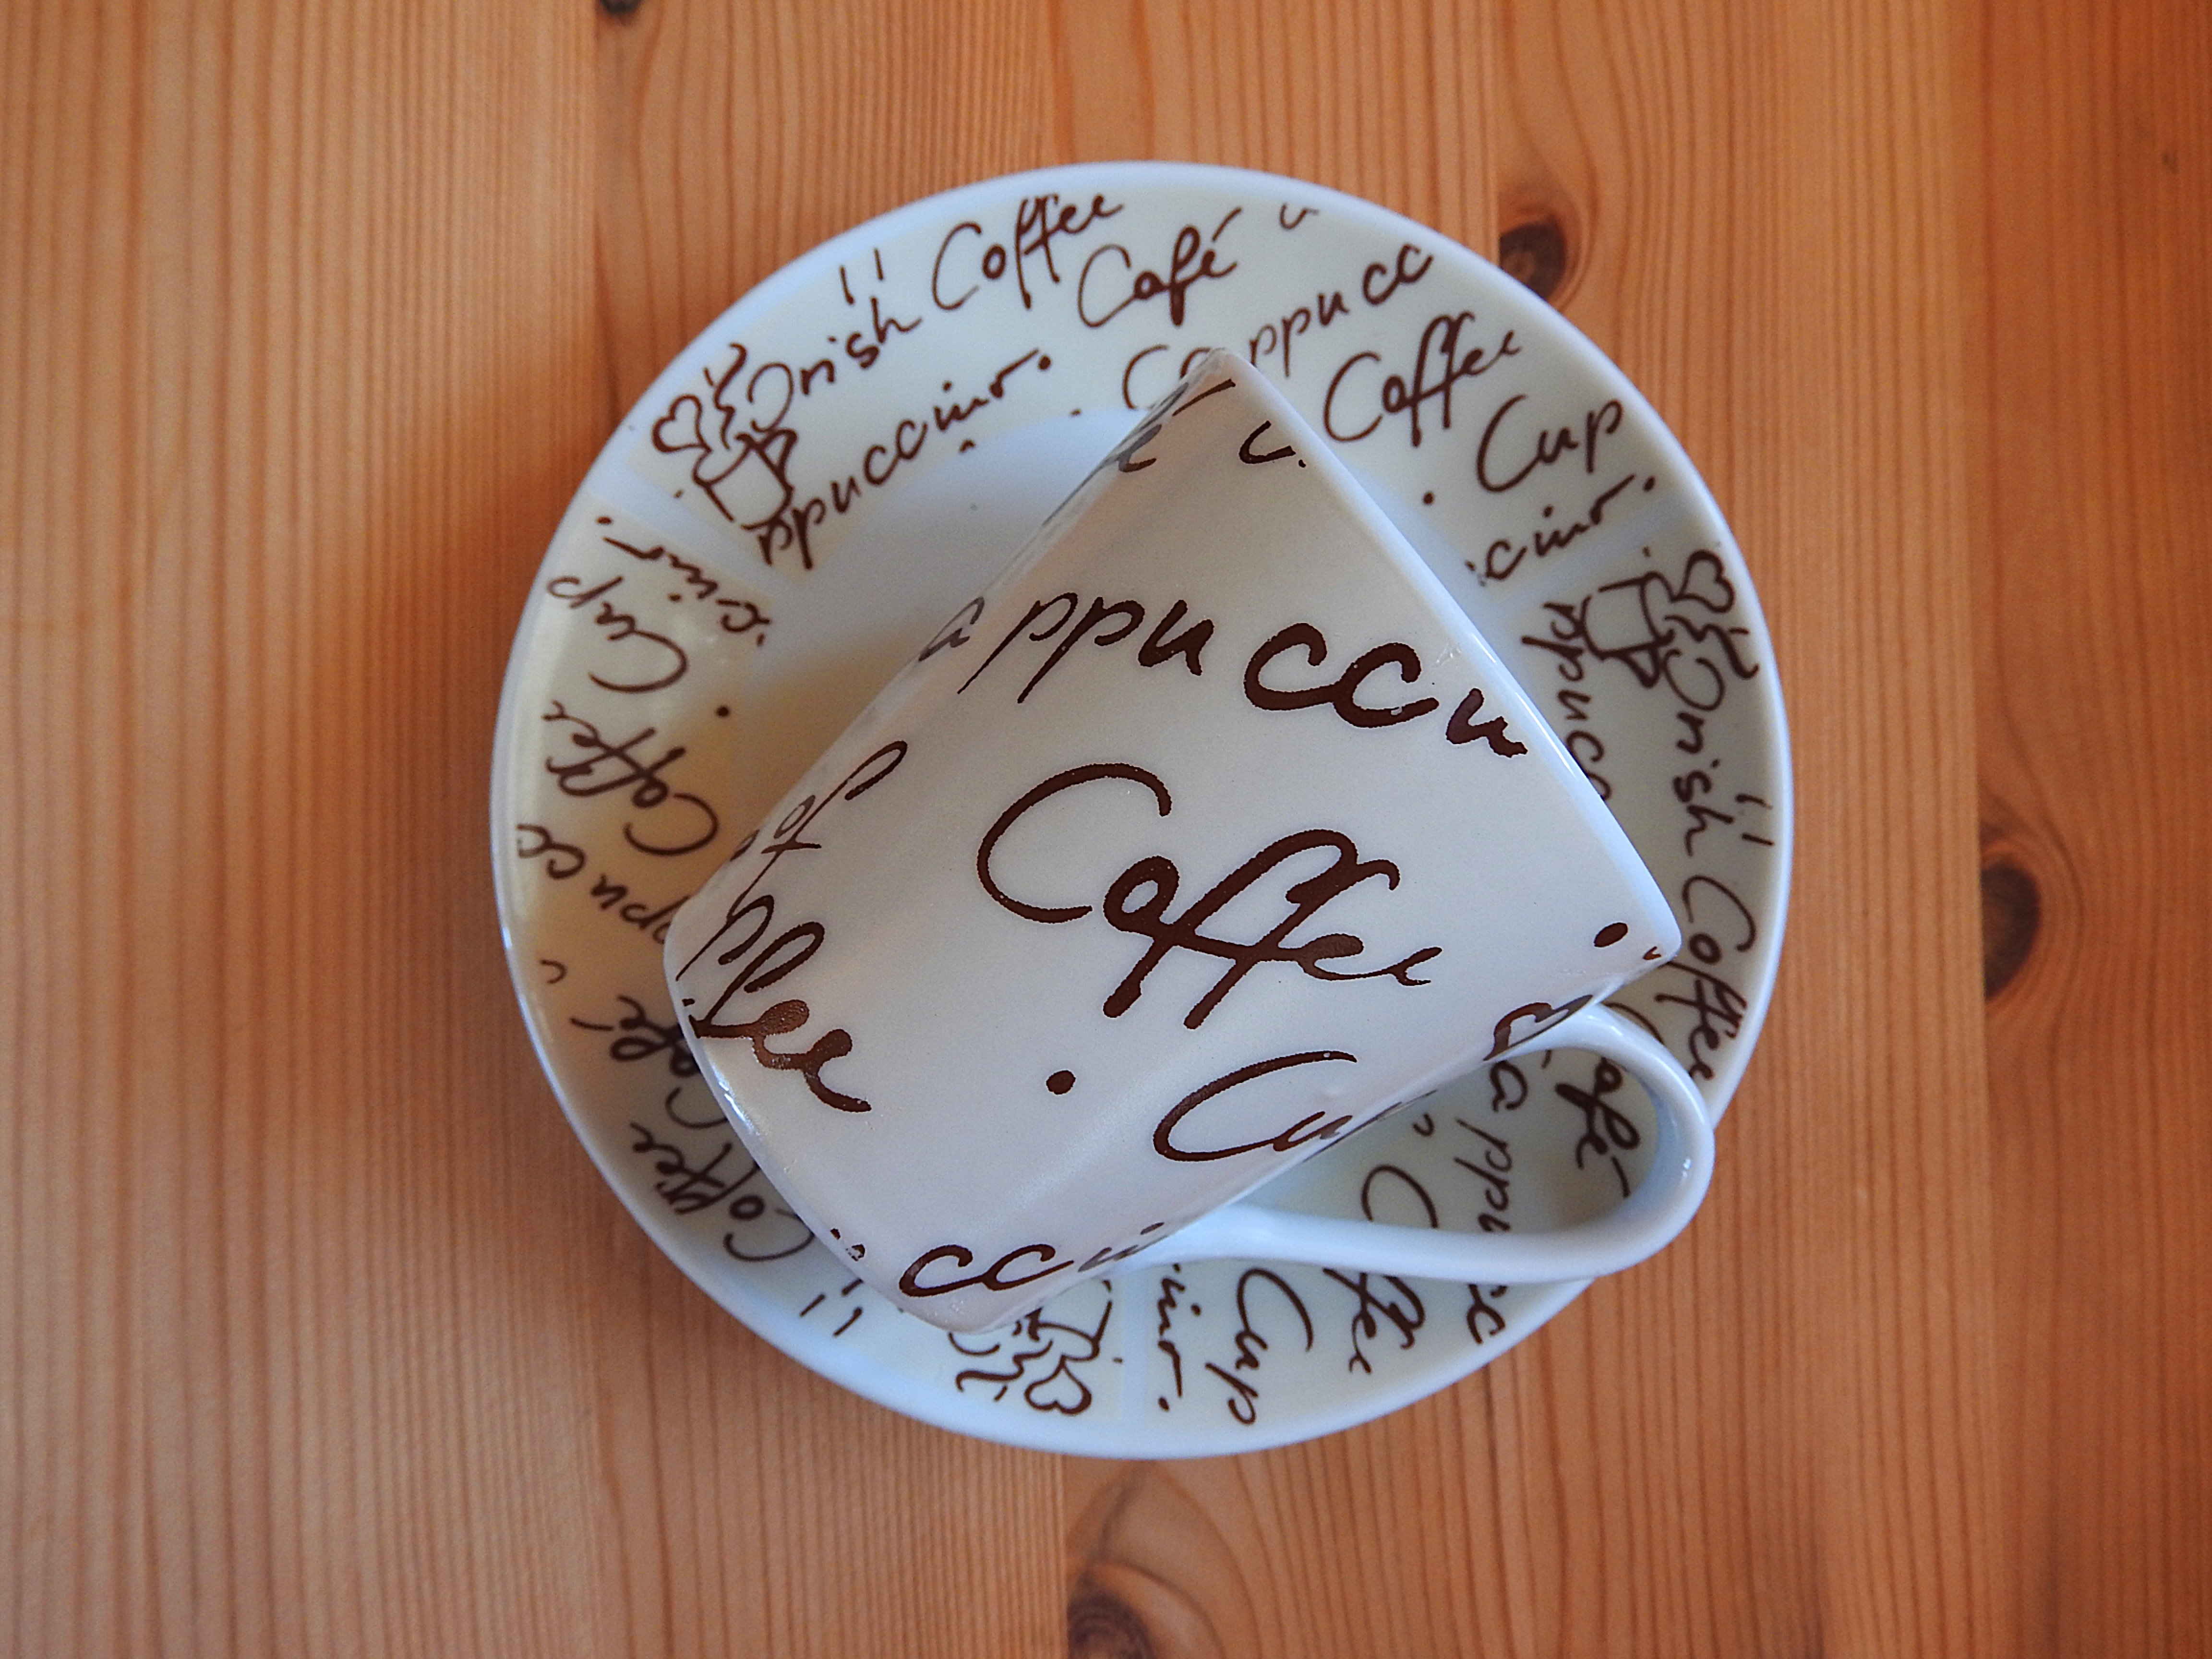
cup, saucer, ceramic, coffee cup, material, label, art, calligraphy, porcelain, shape, dishware